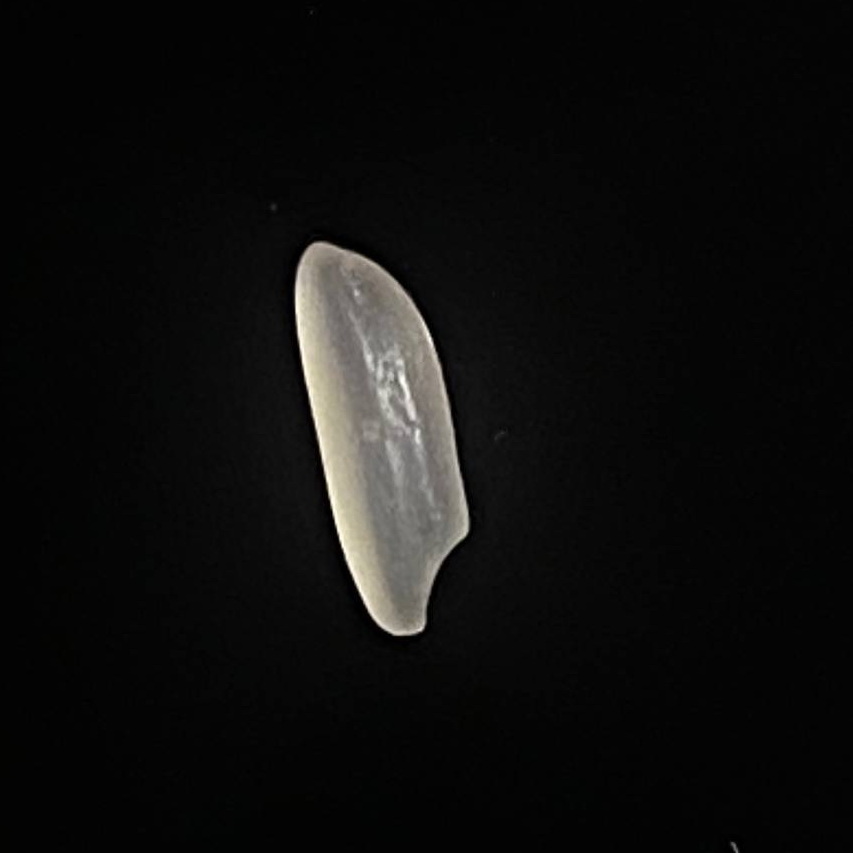
Rice variety: Najirshail